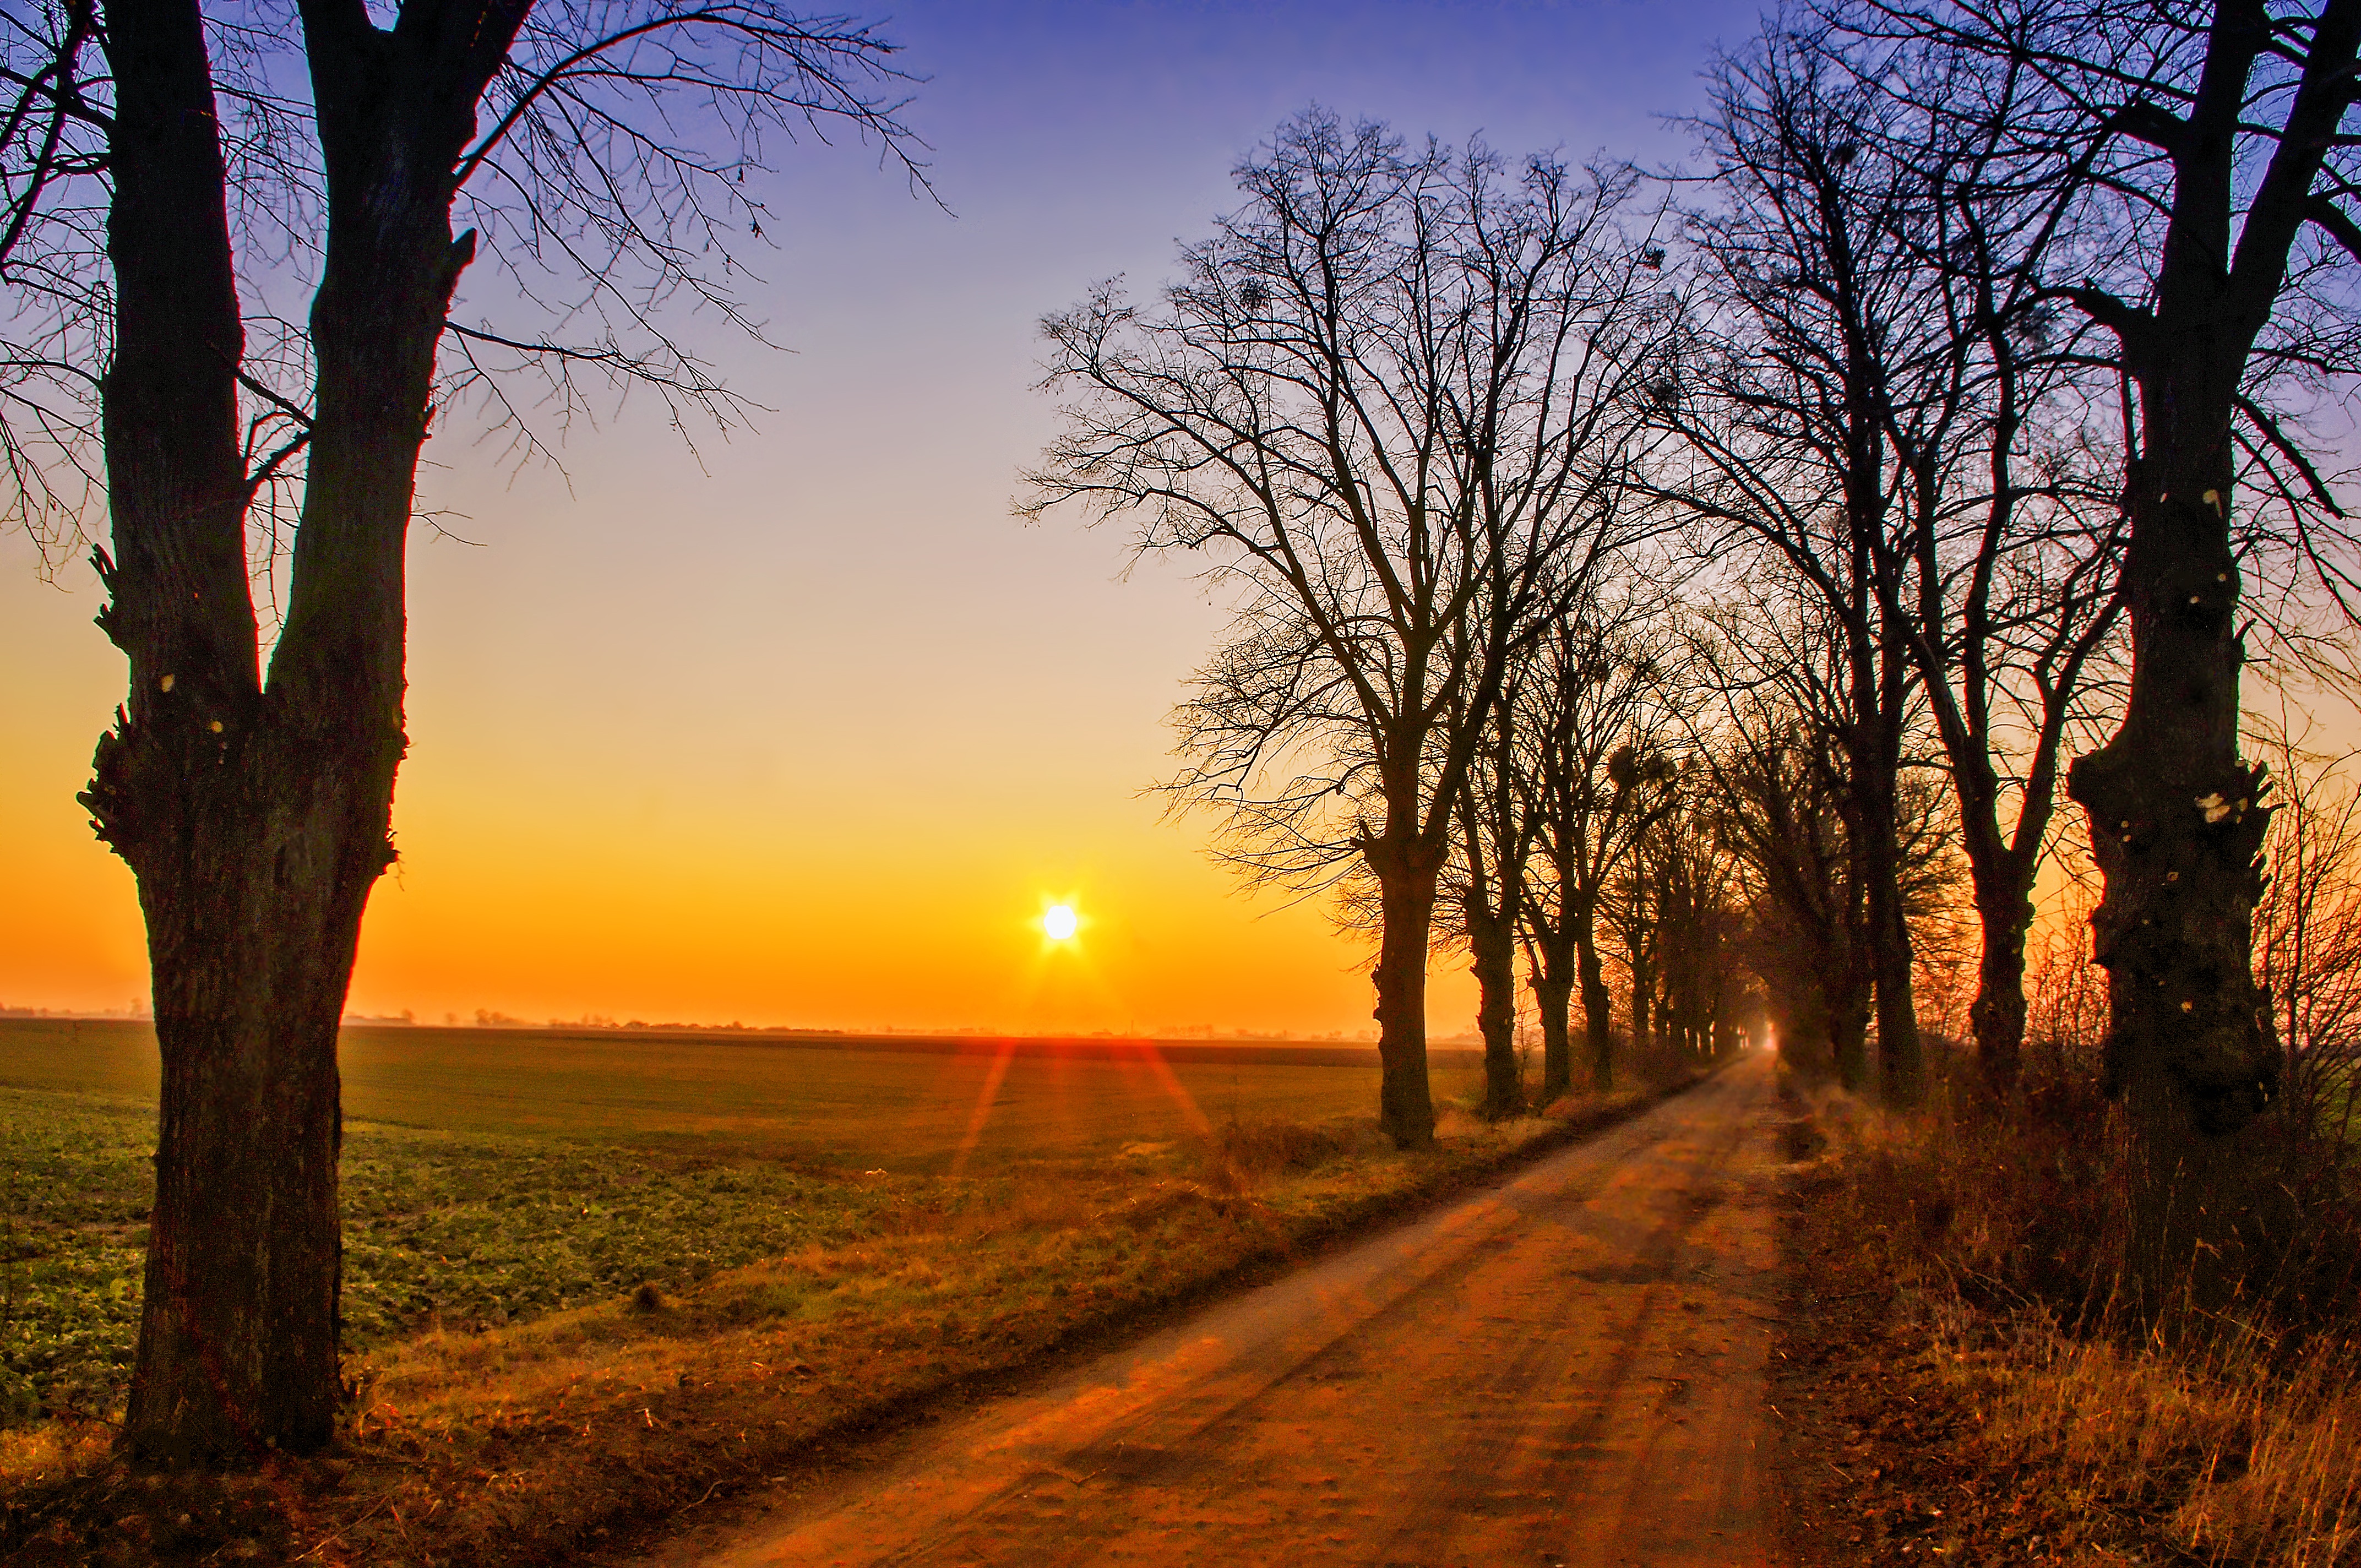
landscape, tree, nature, grass, horizon, branch, light, plant, sunrise, sunset, field, prairie, sunlight, morning, leaf, dawn, dusk, evening, twilight, autumn, scenery, season, west, aura, poland, way, the sun, the rays, rural area, rays of the sun, atmospheric phenomenon, woody plant